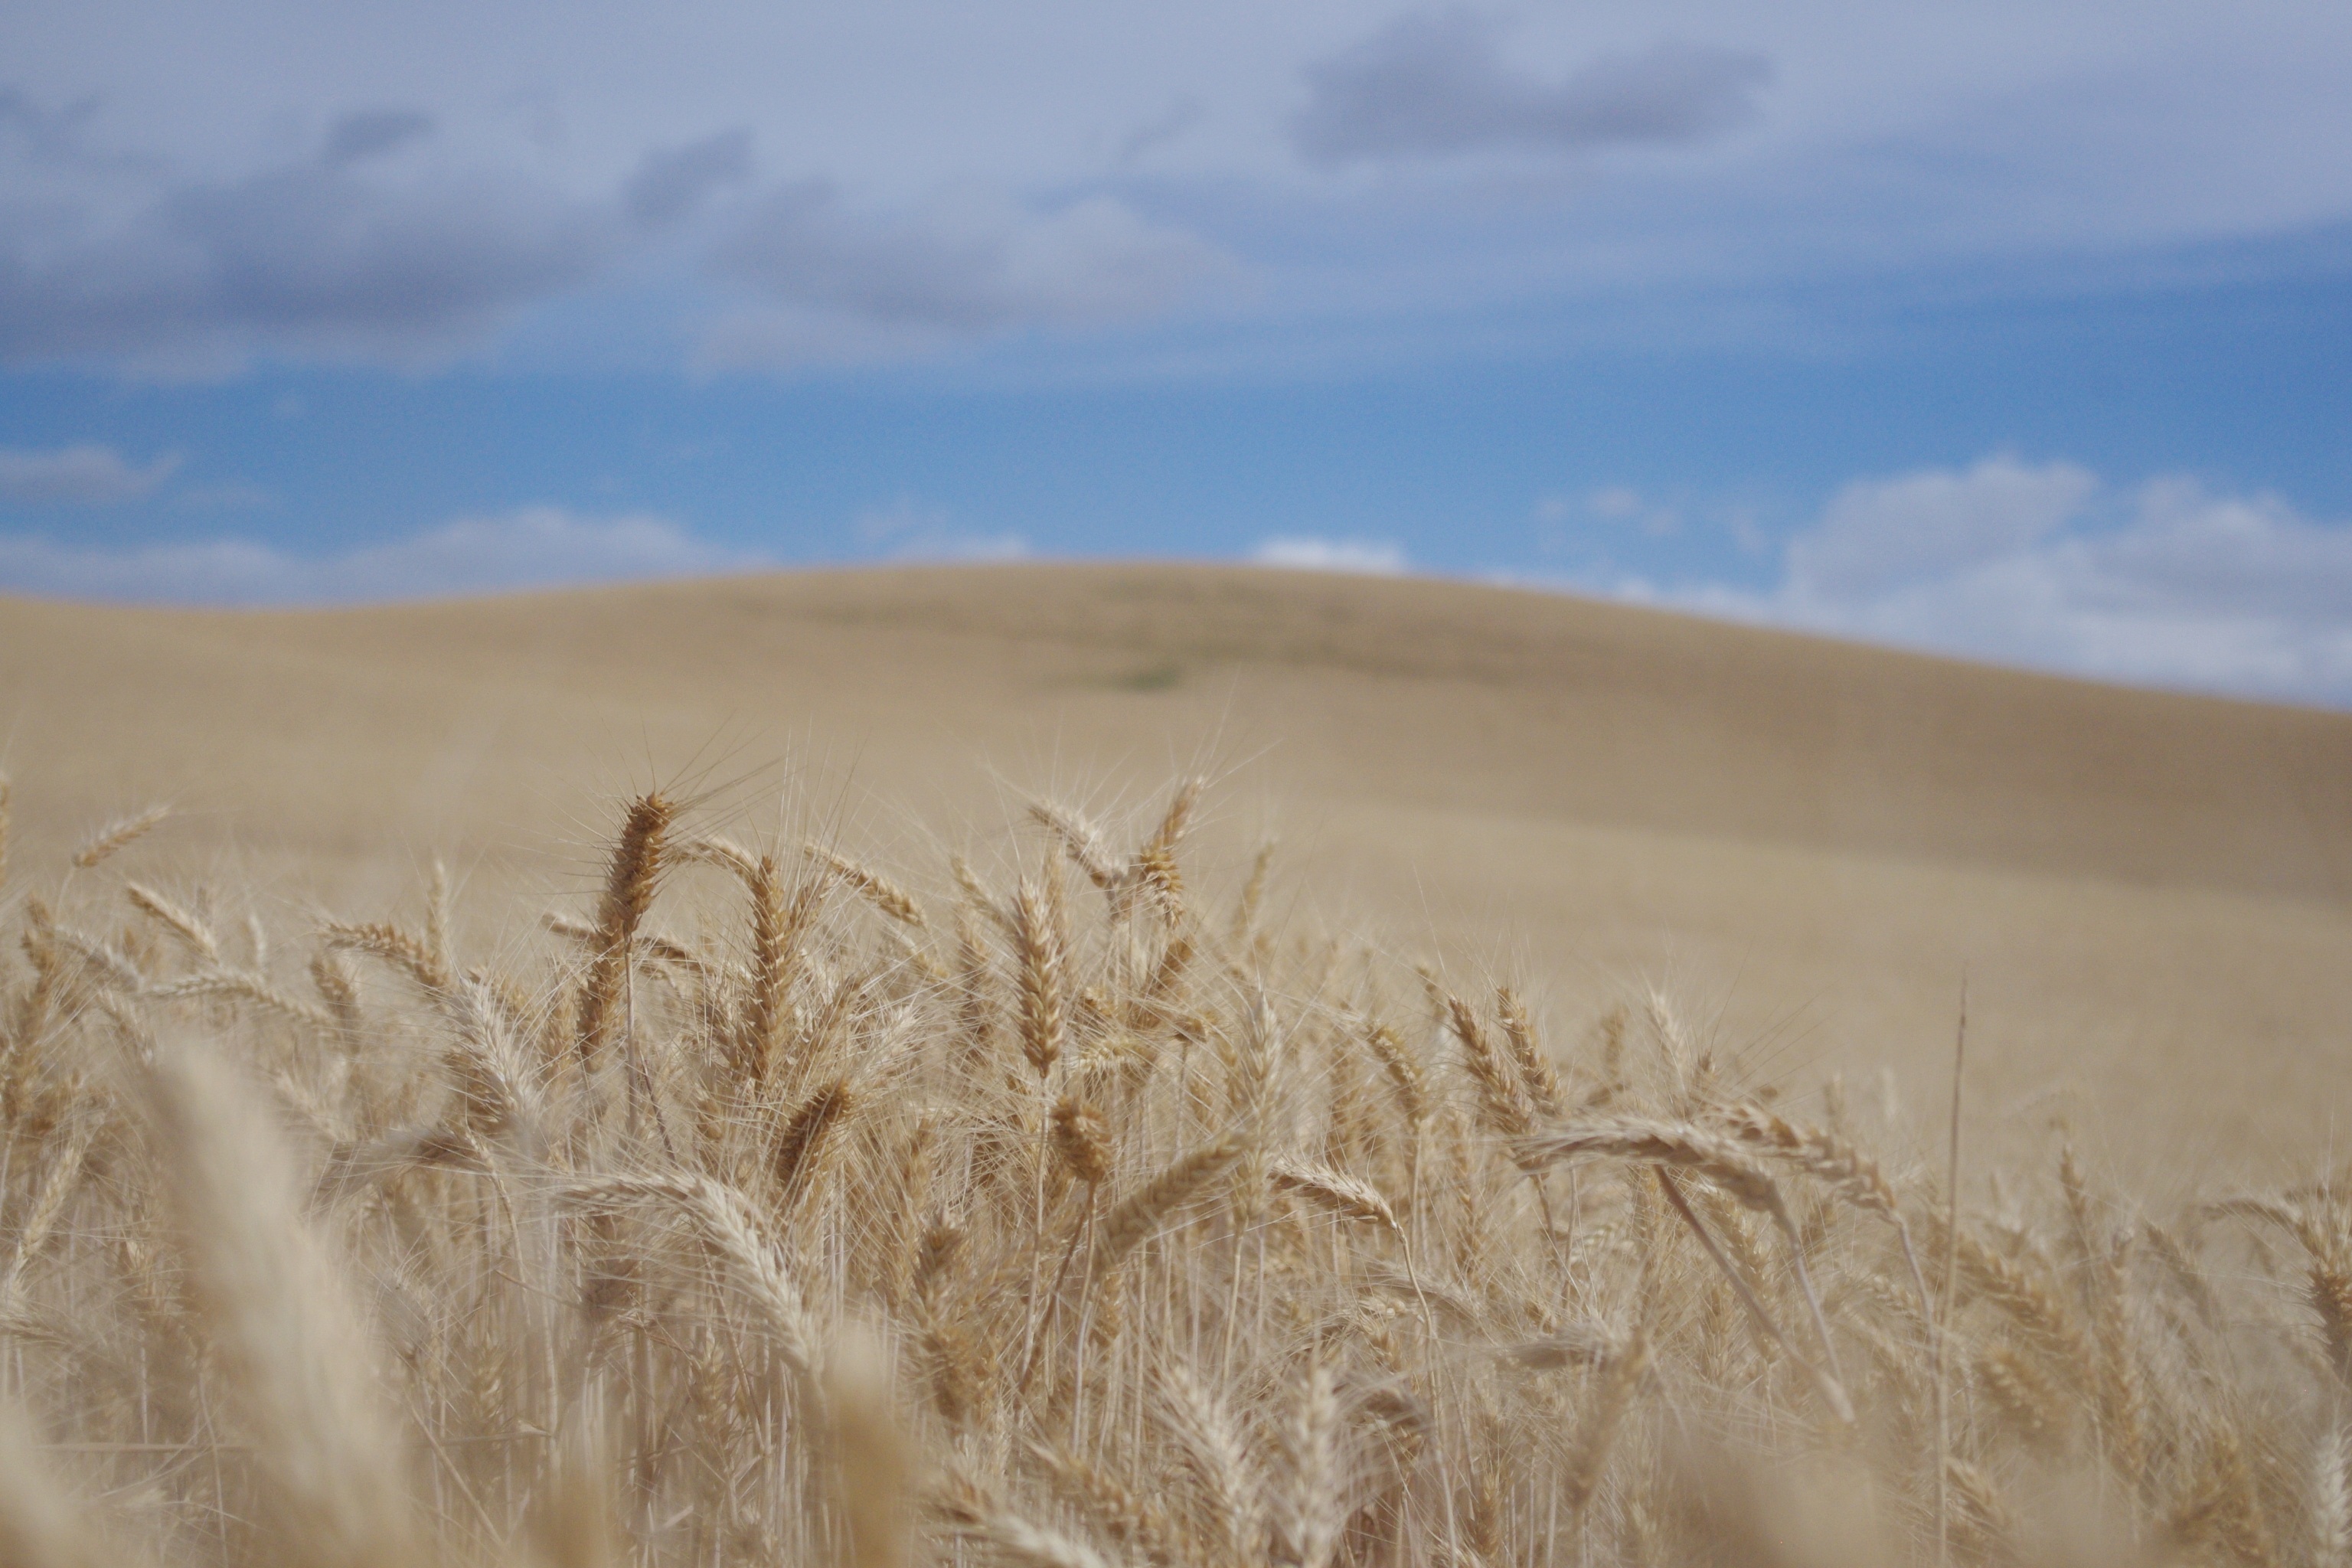
landscape, sand, field, wheat, prairie, dune, rural, food, golden, harvest, blue, agriculture, material, gold, habitat, steppe, flowering plant, natural environment, aeolian landform, grass family